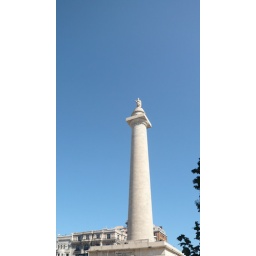
Baltimore's monument dedicated to the first George in office